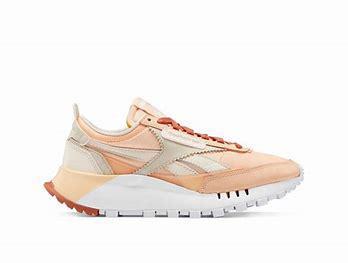
Brand: Reebok
Model: Cl Legacy